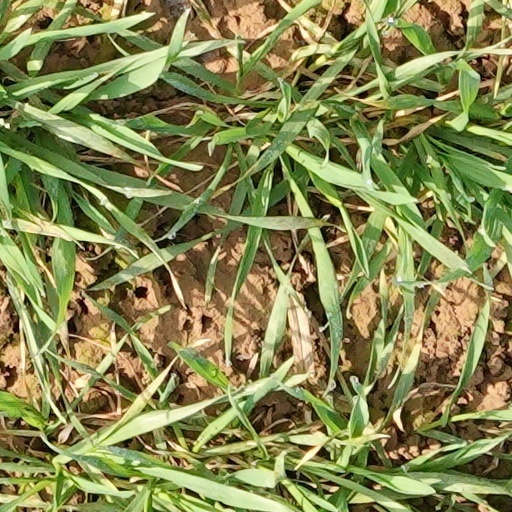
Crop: wheat